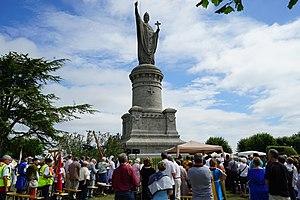
à Châtillon.
Châtillon-sur-Marne est une commune française, située dans le département de la Marne en région Grand Est.